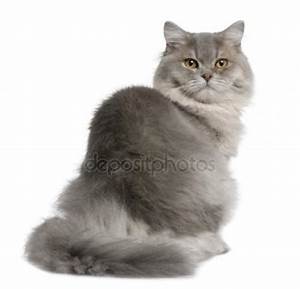
Label: cat